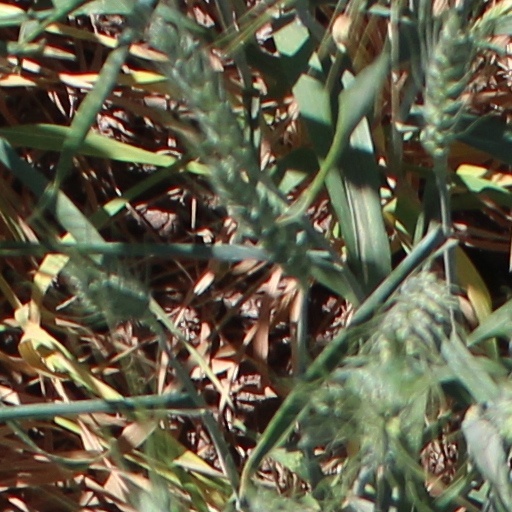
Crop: wheat